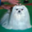
Label: dog